The Ghost Detective

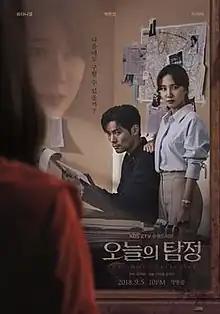
Promotional poster

The Ghost Detective is a 2018 South Korean television series starring Choi Daniel, Park Eun-bin and Lee Ji-ah. It aired on KBS2 from September 5 to October 31, 2018, every Wednesday and Thursday at 22:00 (KST).